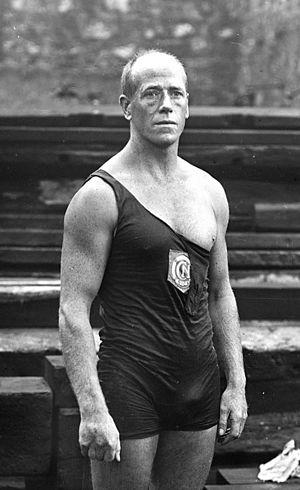
Paul Henri Vasseur est un nageur et joueur de water-polo français né le 10 octobre 1884 à Lille et mort le 12 octobre 1971 à Saint-Didier.